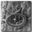
Label: worm